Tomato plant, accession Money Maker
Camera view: bottom (45 deg); turntable rotation: 180 degrees
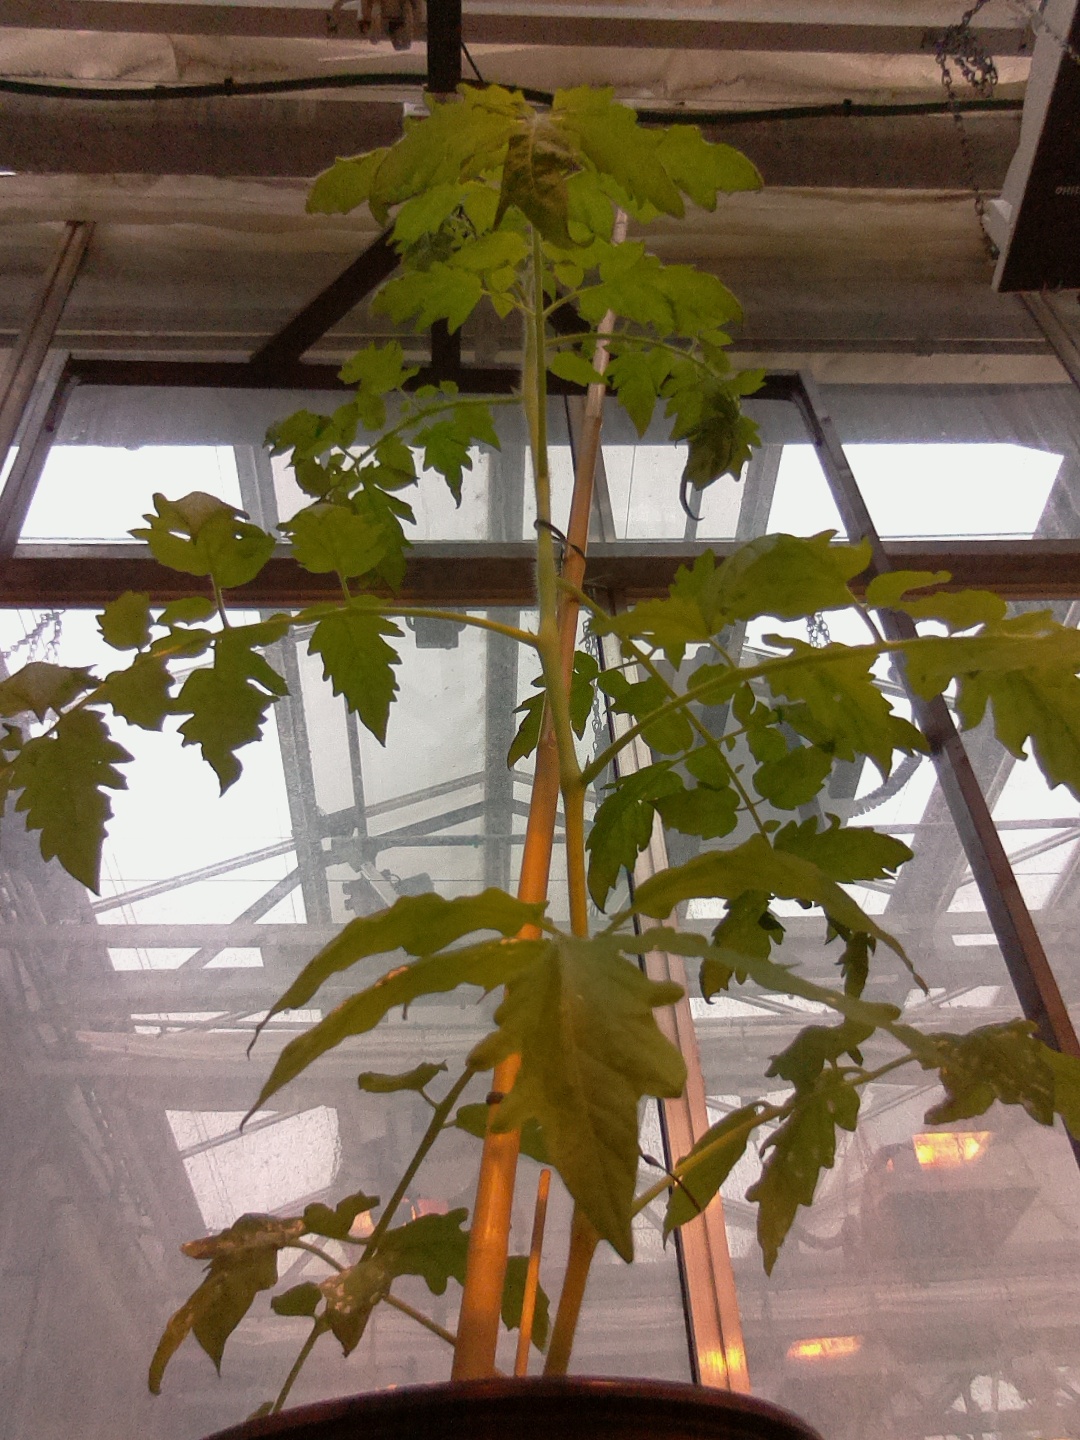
BBCH growth stage 16: 12 of true leaves visible